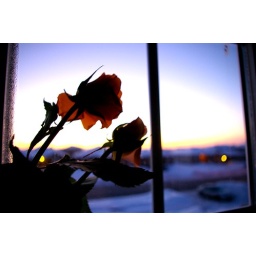
flower in window